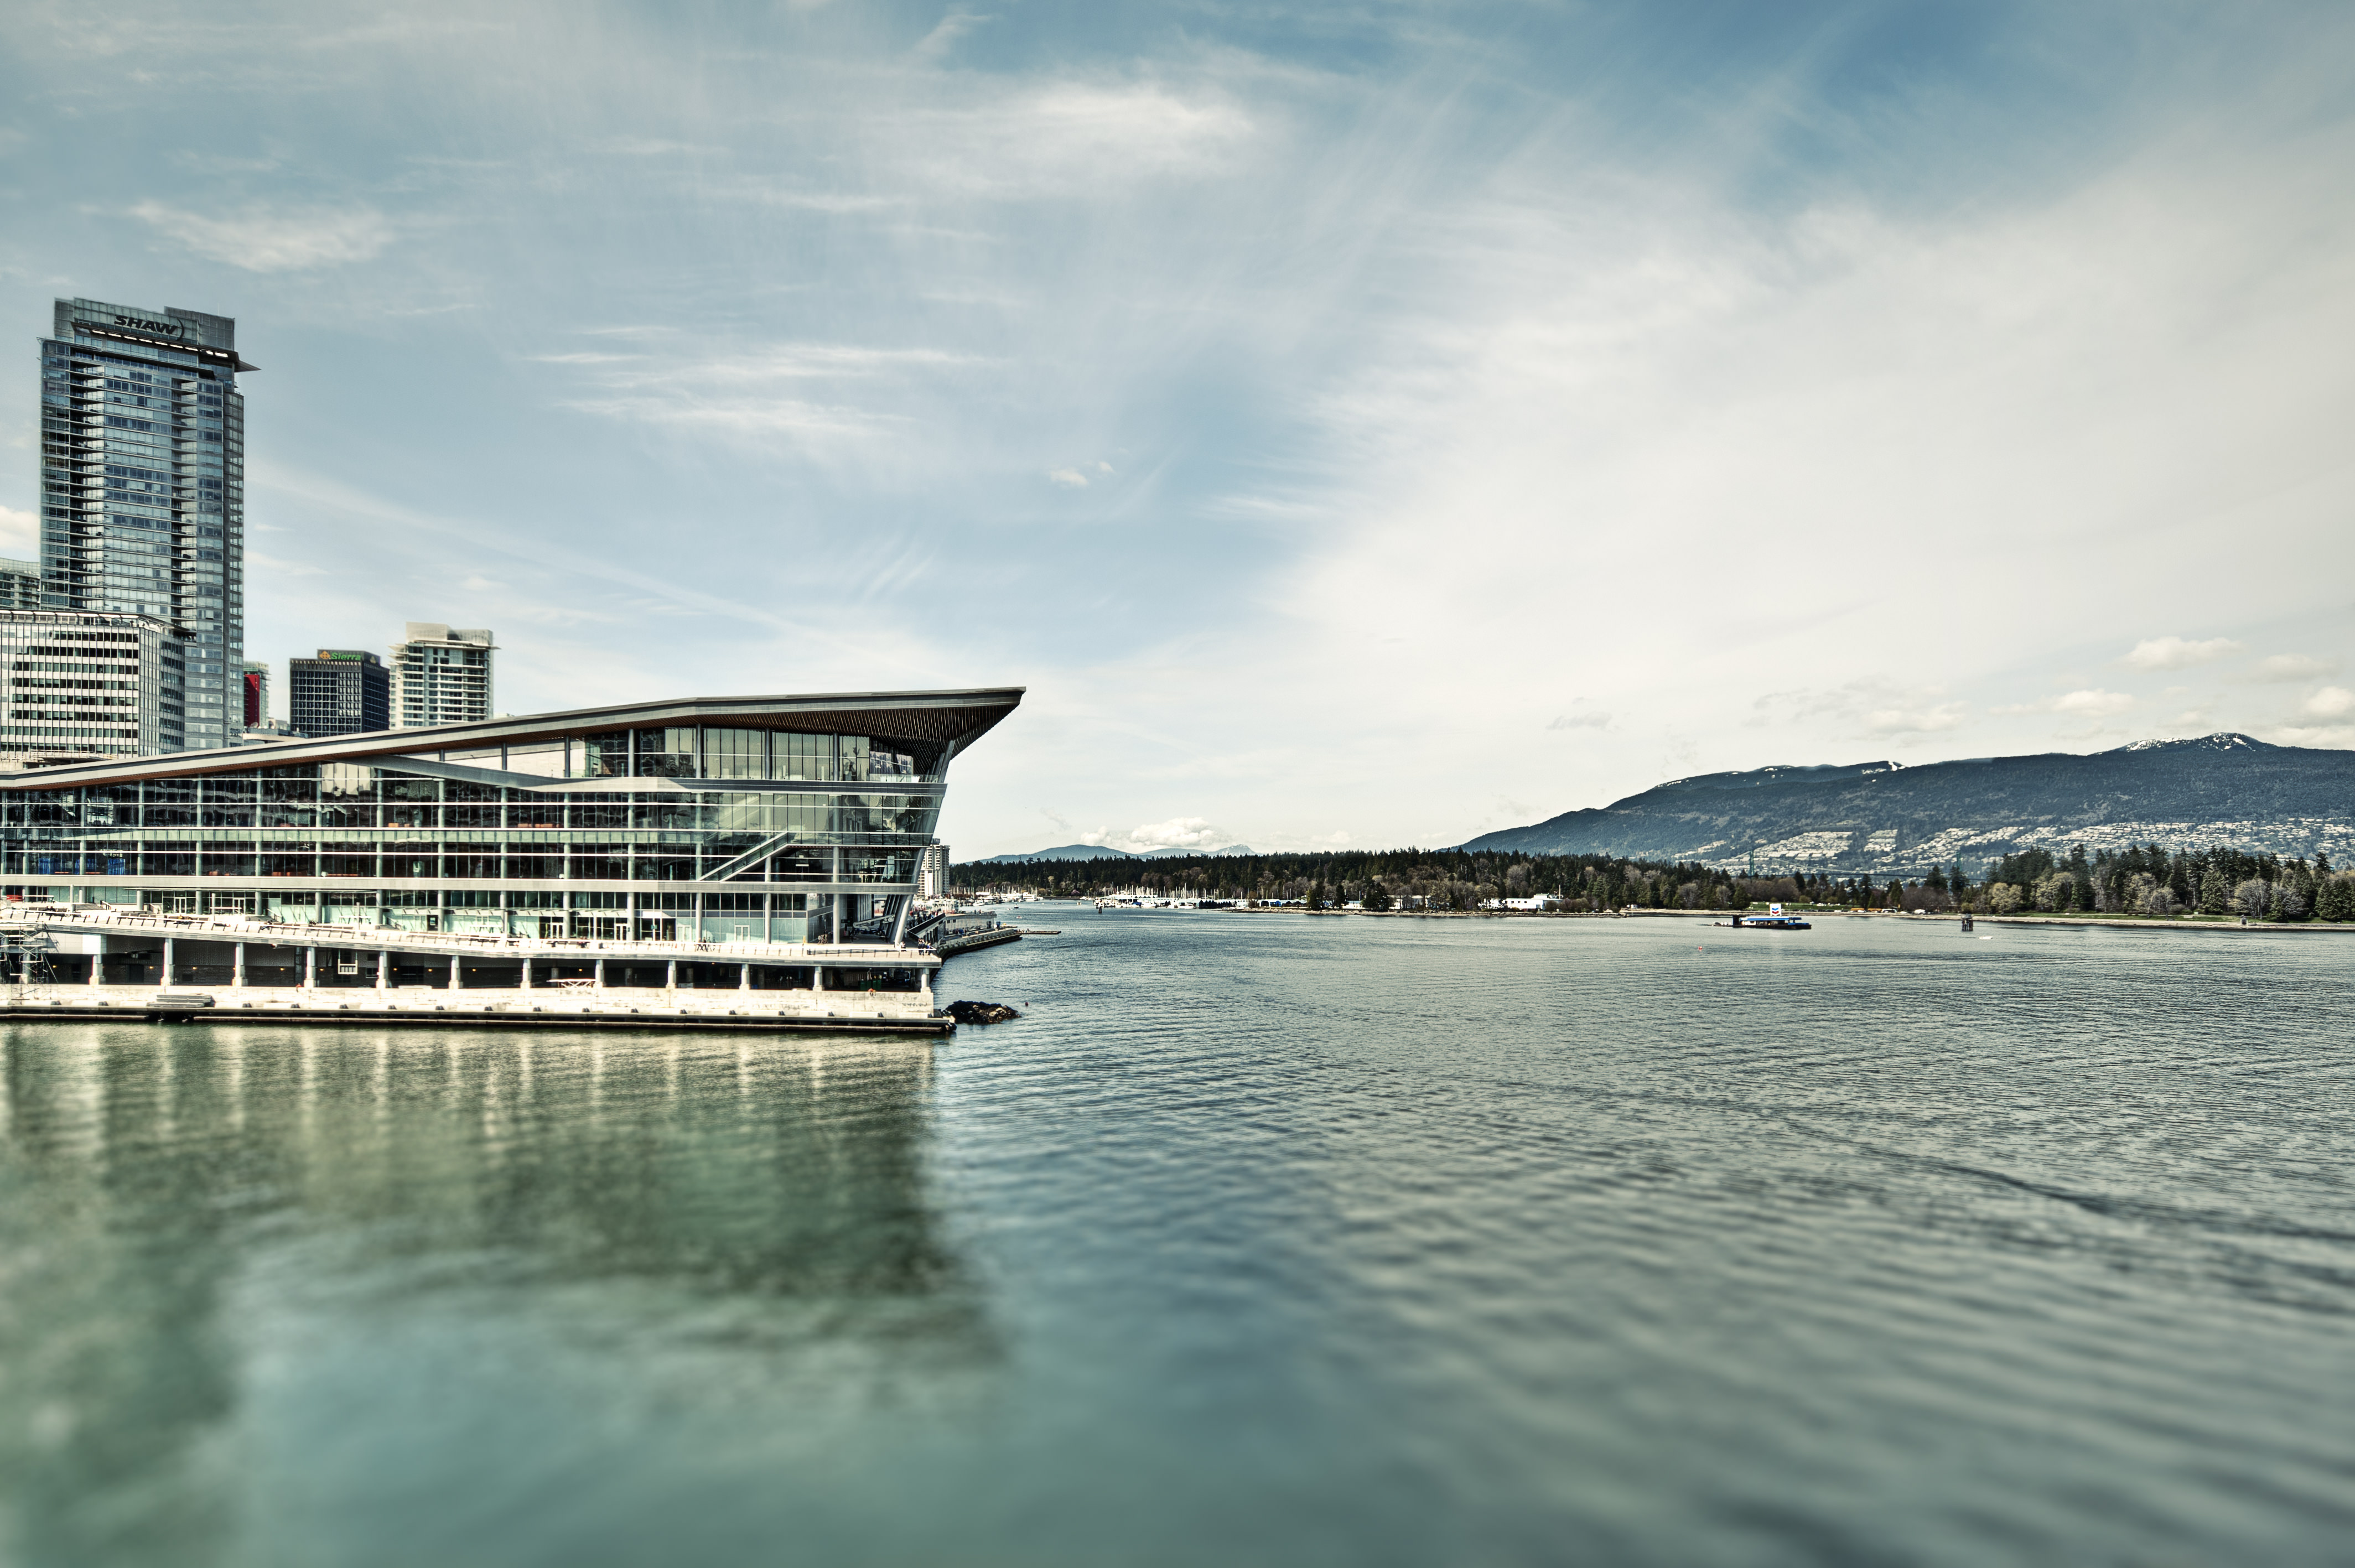
sea, coast, water, forest, ocean, horizon, dock, cloud, architecture, structure, sky, bridge, morning, shore, wave, lake, building, city, skyscraper, urban, pier, river, vacation, construction, reflection, vehicle, tower, bay, harbor, marina, port, waterfront, seashore, blue sky, trees, outdoors, clouds, mountains, architectural